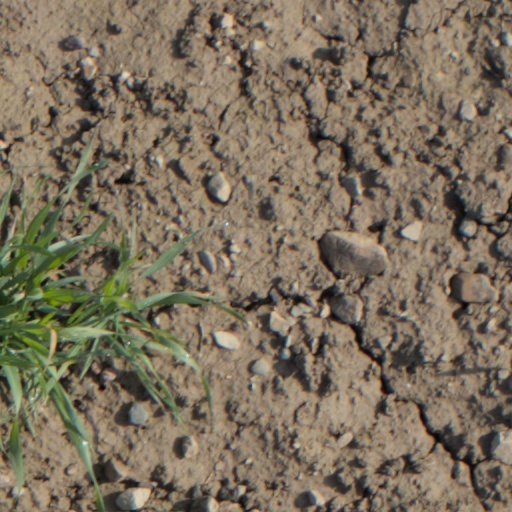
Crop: wheat